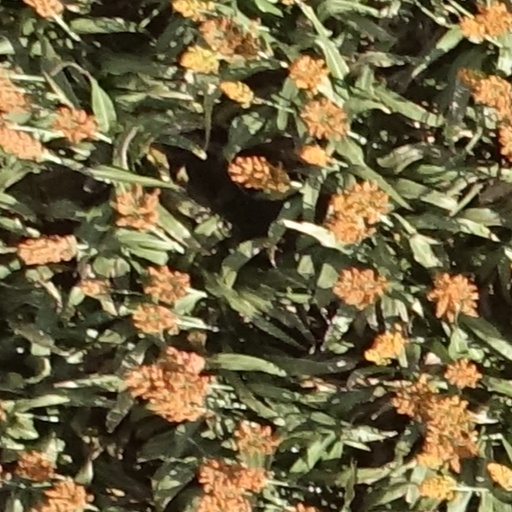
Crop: sorghum